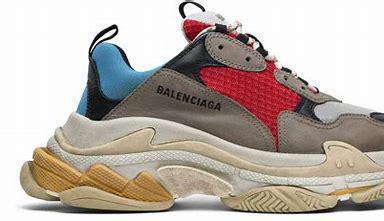
Brand: Balenciaga
Model: Triple S